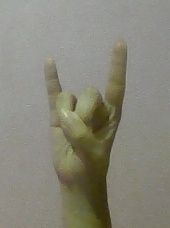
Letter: la